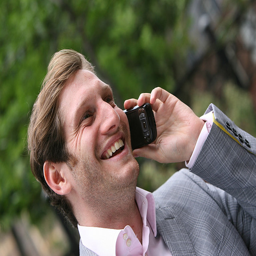
A man in a casual suit is talking on his cell phone.
A smartly dressed man smiles as he holds his cell up to his ear.
A man in a suit talking on a cell phone
A man laughing as he talks into his cell phone.
The smiling man is talking on his cell phone.